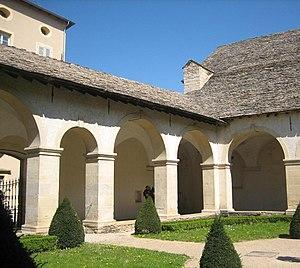
Couvent des Augustins, 14ème siècle, Crémieu
Cassandre est une série télévisée française créée par Mathieu Masmondet et Bruno Lecigne, dont le premier épisode a été diffusé le 28 novembre 2015 sur France 3.
Ce tableau présente la liste de tous les monuments historiques classés ou inscrits dans la ville de Crémieu, Isère, en France.
Cet article recense les monuments historiques français classés en 1906.